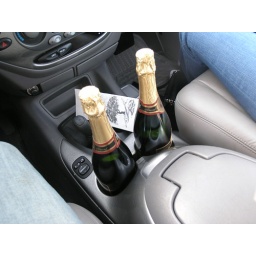
Two bottles of champagne in the cup holder of the Mercedes.